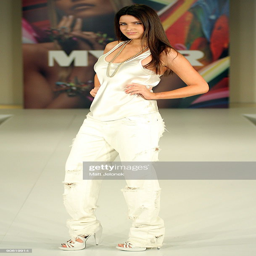
woman showcases a design on the catwalk by people during show .